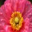
Label: poppy